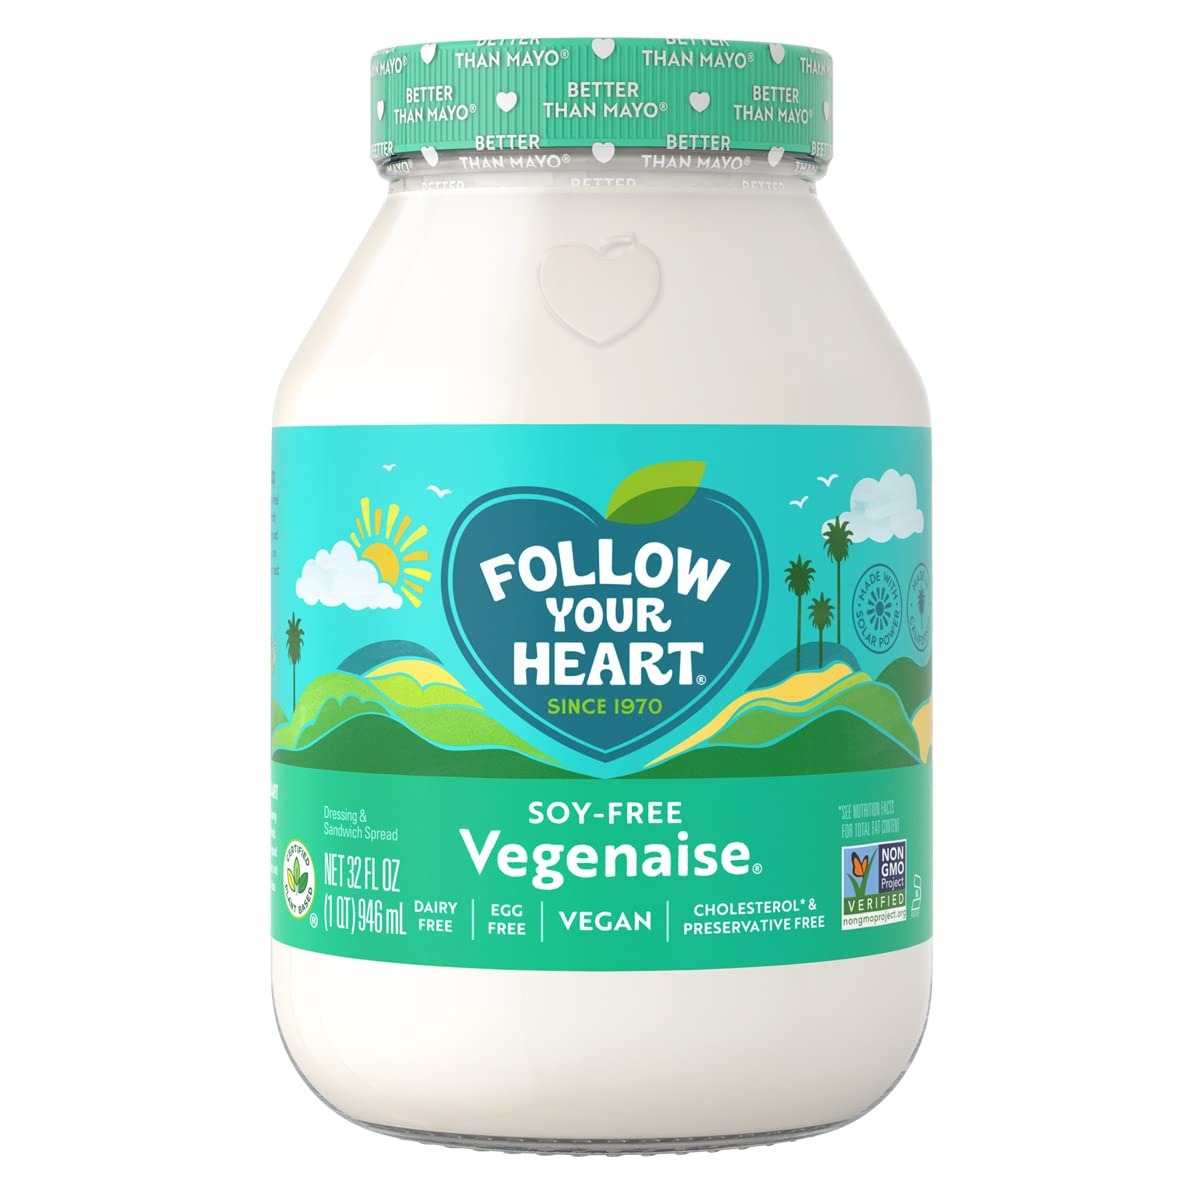
Item Name: Follow Your heart, Soy-Free Vegenaise, 32 oz
Bullet Point: Prepared in a dedicated Gluten-free allergy-friendly facility
Value: 32.0
Unit: Fl Oz

Price: 5.99